The Gordons (duo)

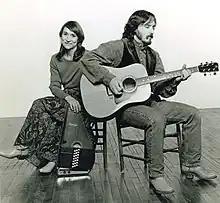
The Gordons' promotional photo.

The Gordons are a folk music duo consisting of Gary Gordon and Roberta Gordon, who are husband and wife. They have been performing professionally since 1973.